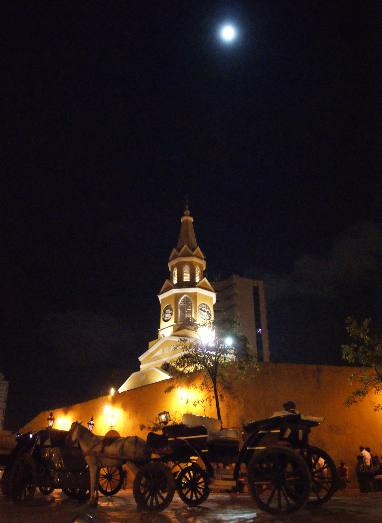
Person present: No